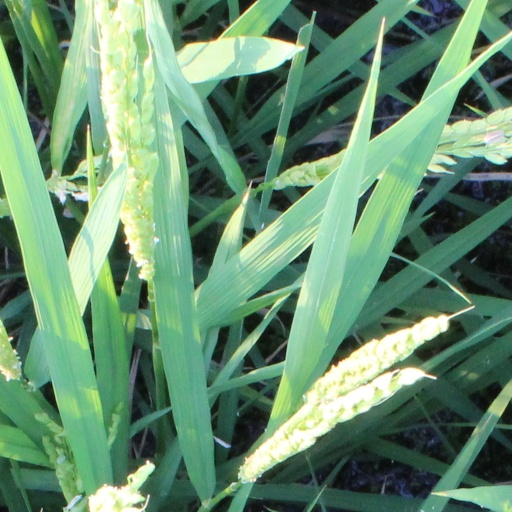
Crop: rice